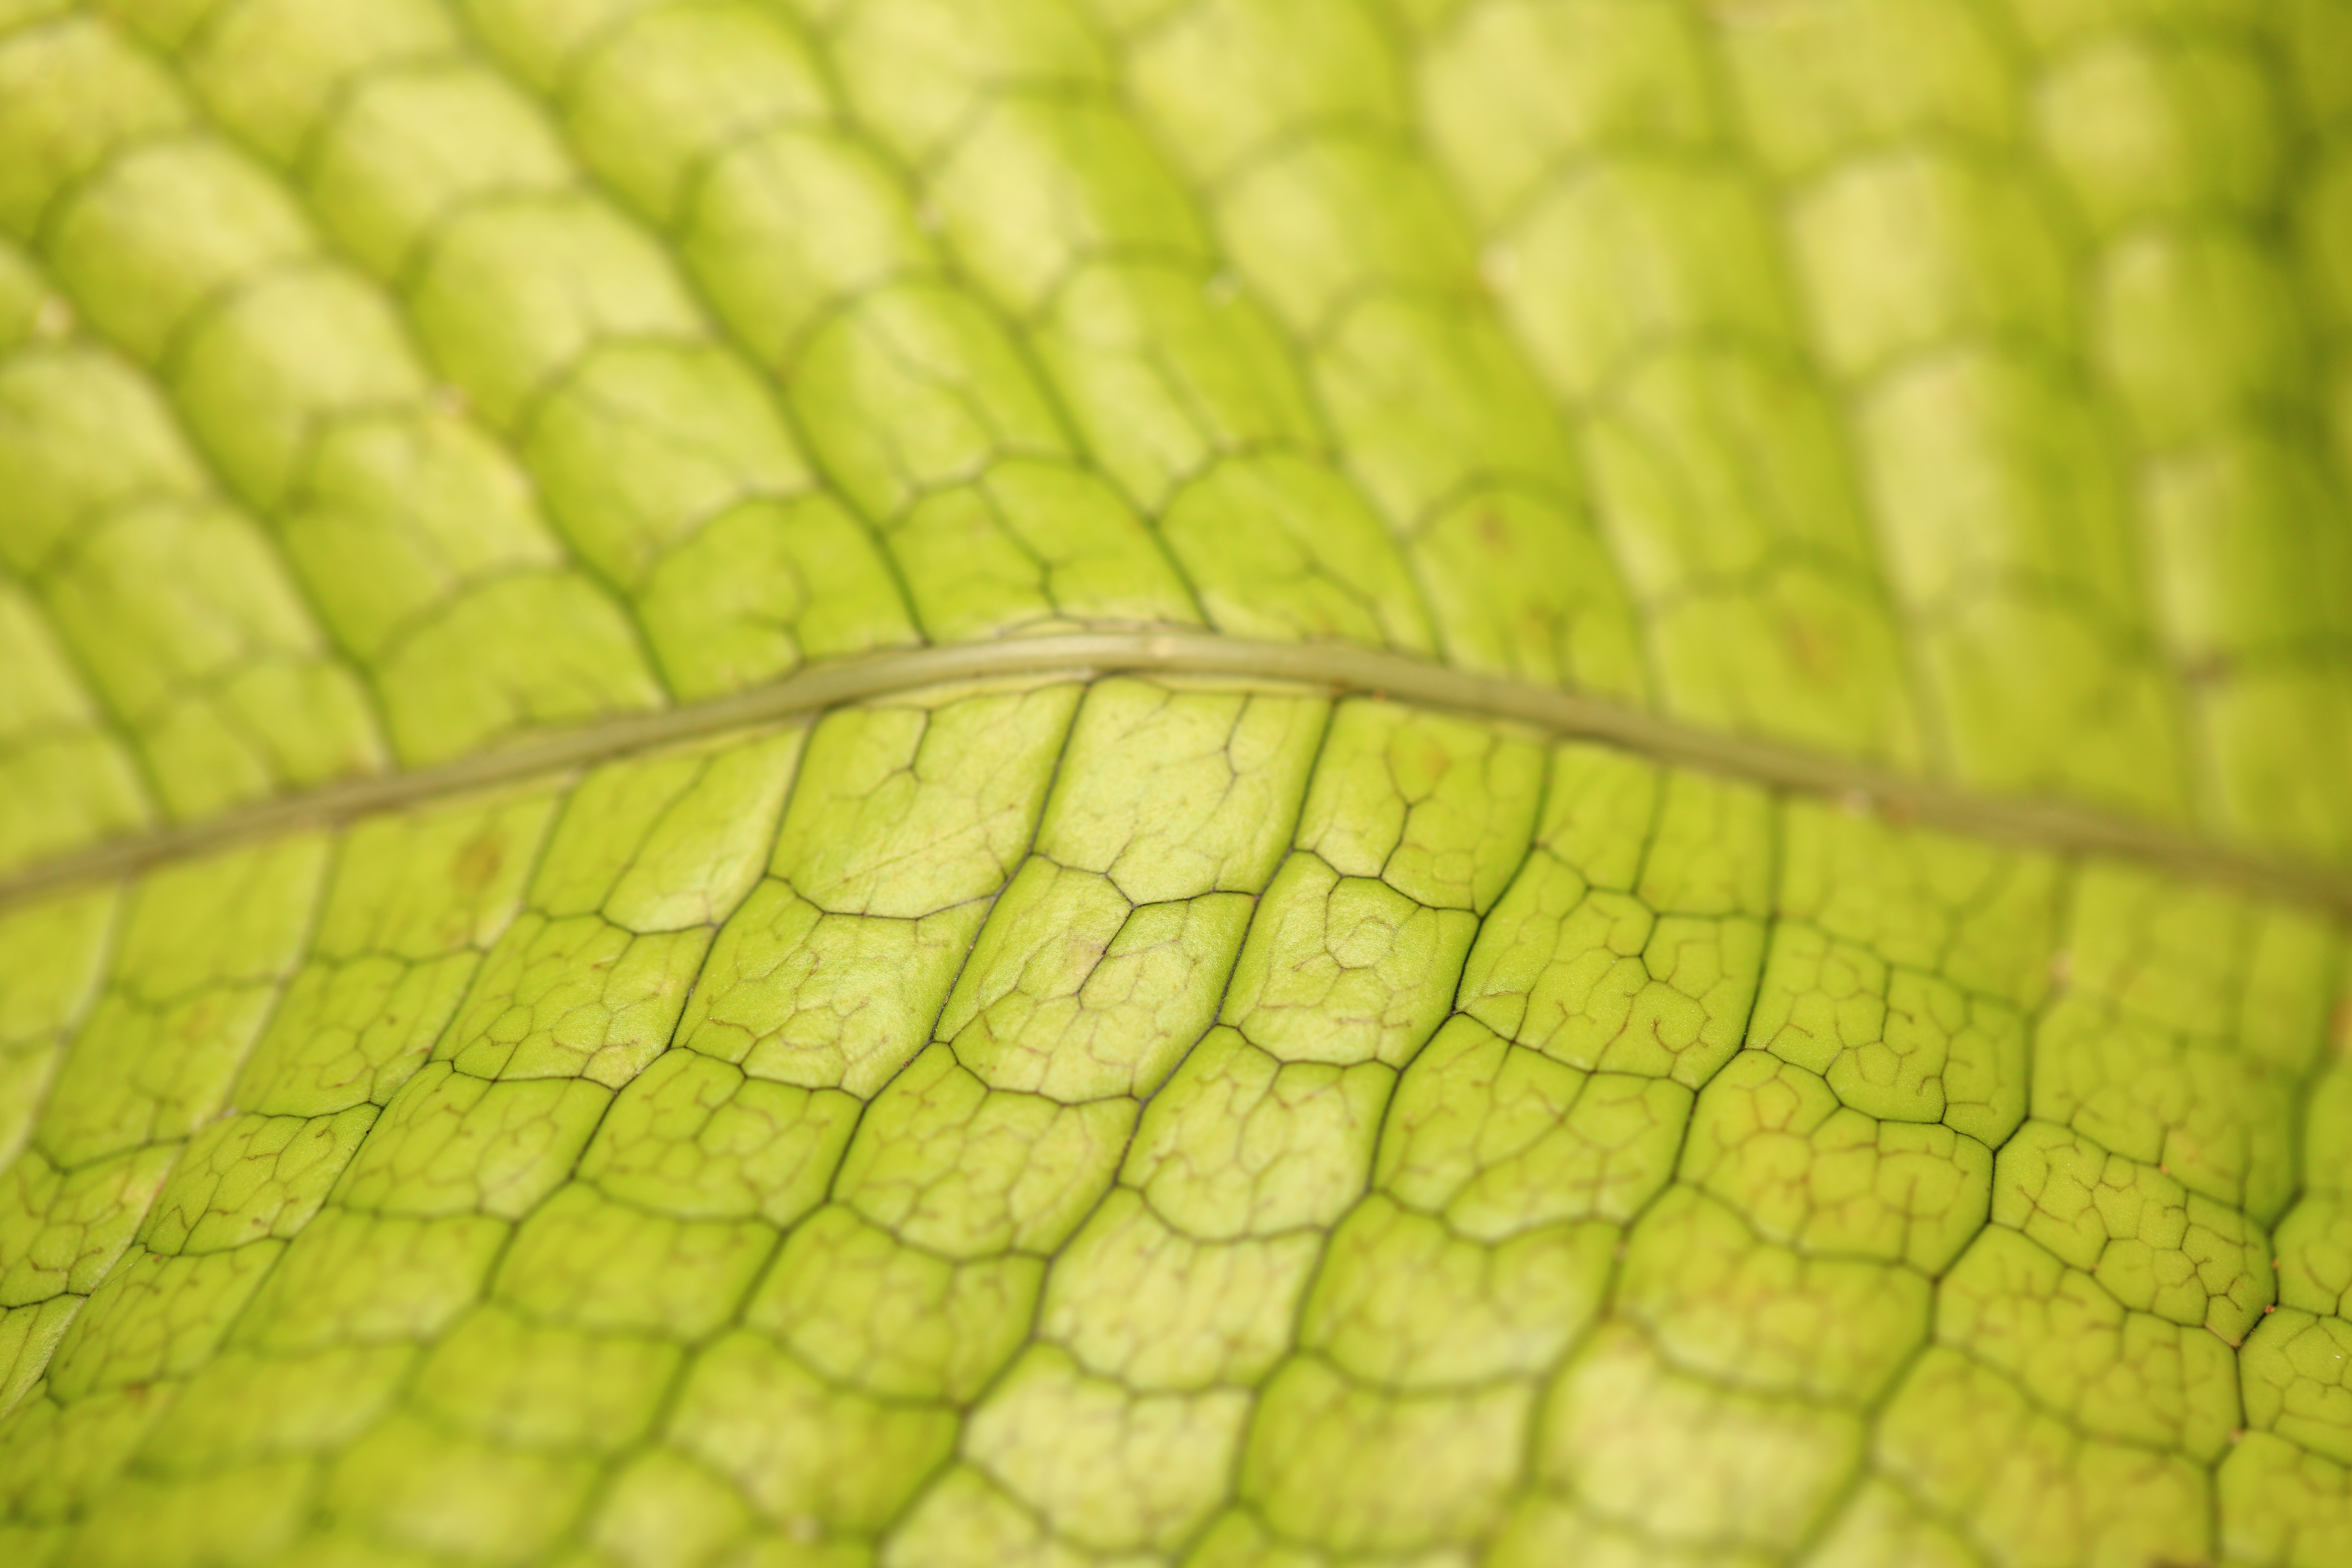
plant, sunlight, leaf, flower, pattern, food, green, high, produce, park, yellow, close up, tokyo, 5d, hires, markii, hi, res, resolution, yumenoshima, koutouku, macro photography, musifolium, microsorum, crocodilefern, microsorummusifolium crocodyllus, taxonomy binomial microsorummusifolium, plant stem